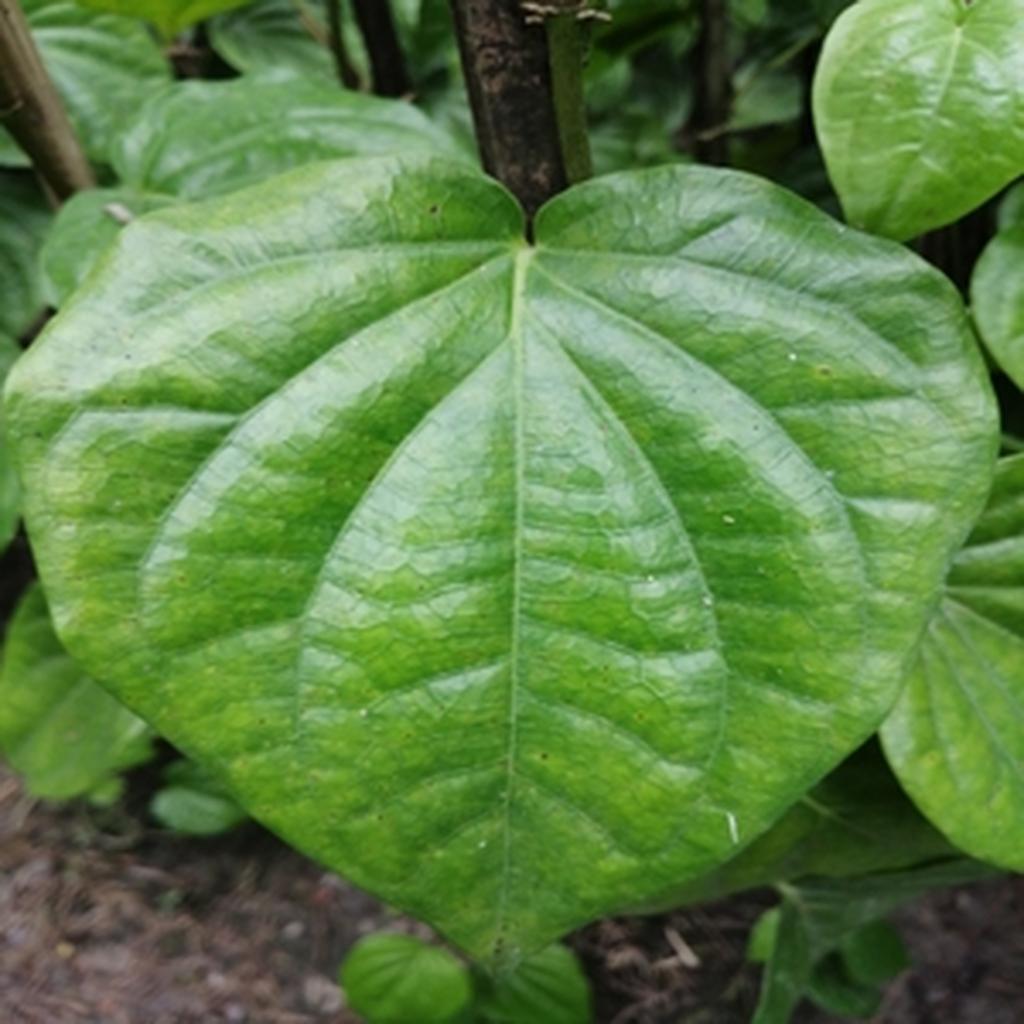
Label: Healthy_Leaf